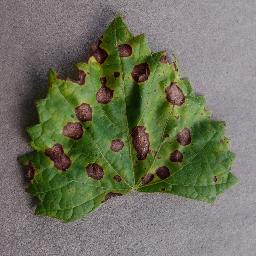
Label: Grape___Black_rot